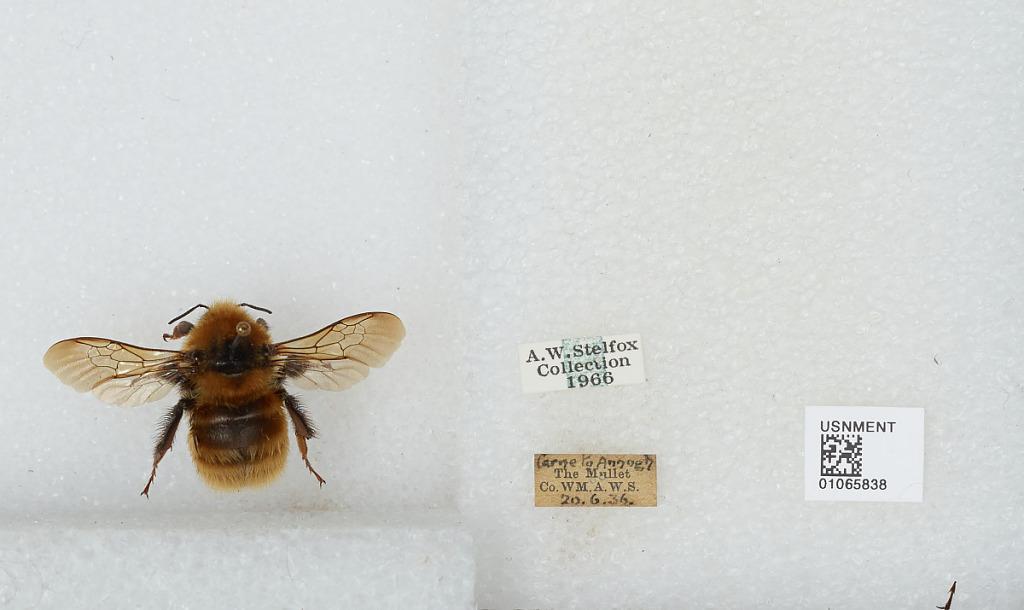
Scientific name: Bombus sp.
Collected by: A. Stelfox
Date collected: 1936-6-20
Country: Ireland
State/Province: Mayo
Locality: Carne to Annogh, The Mullet
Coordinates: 54.2239, -10.0339